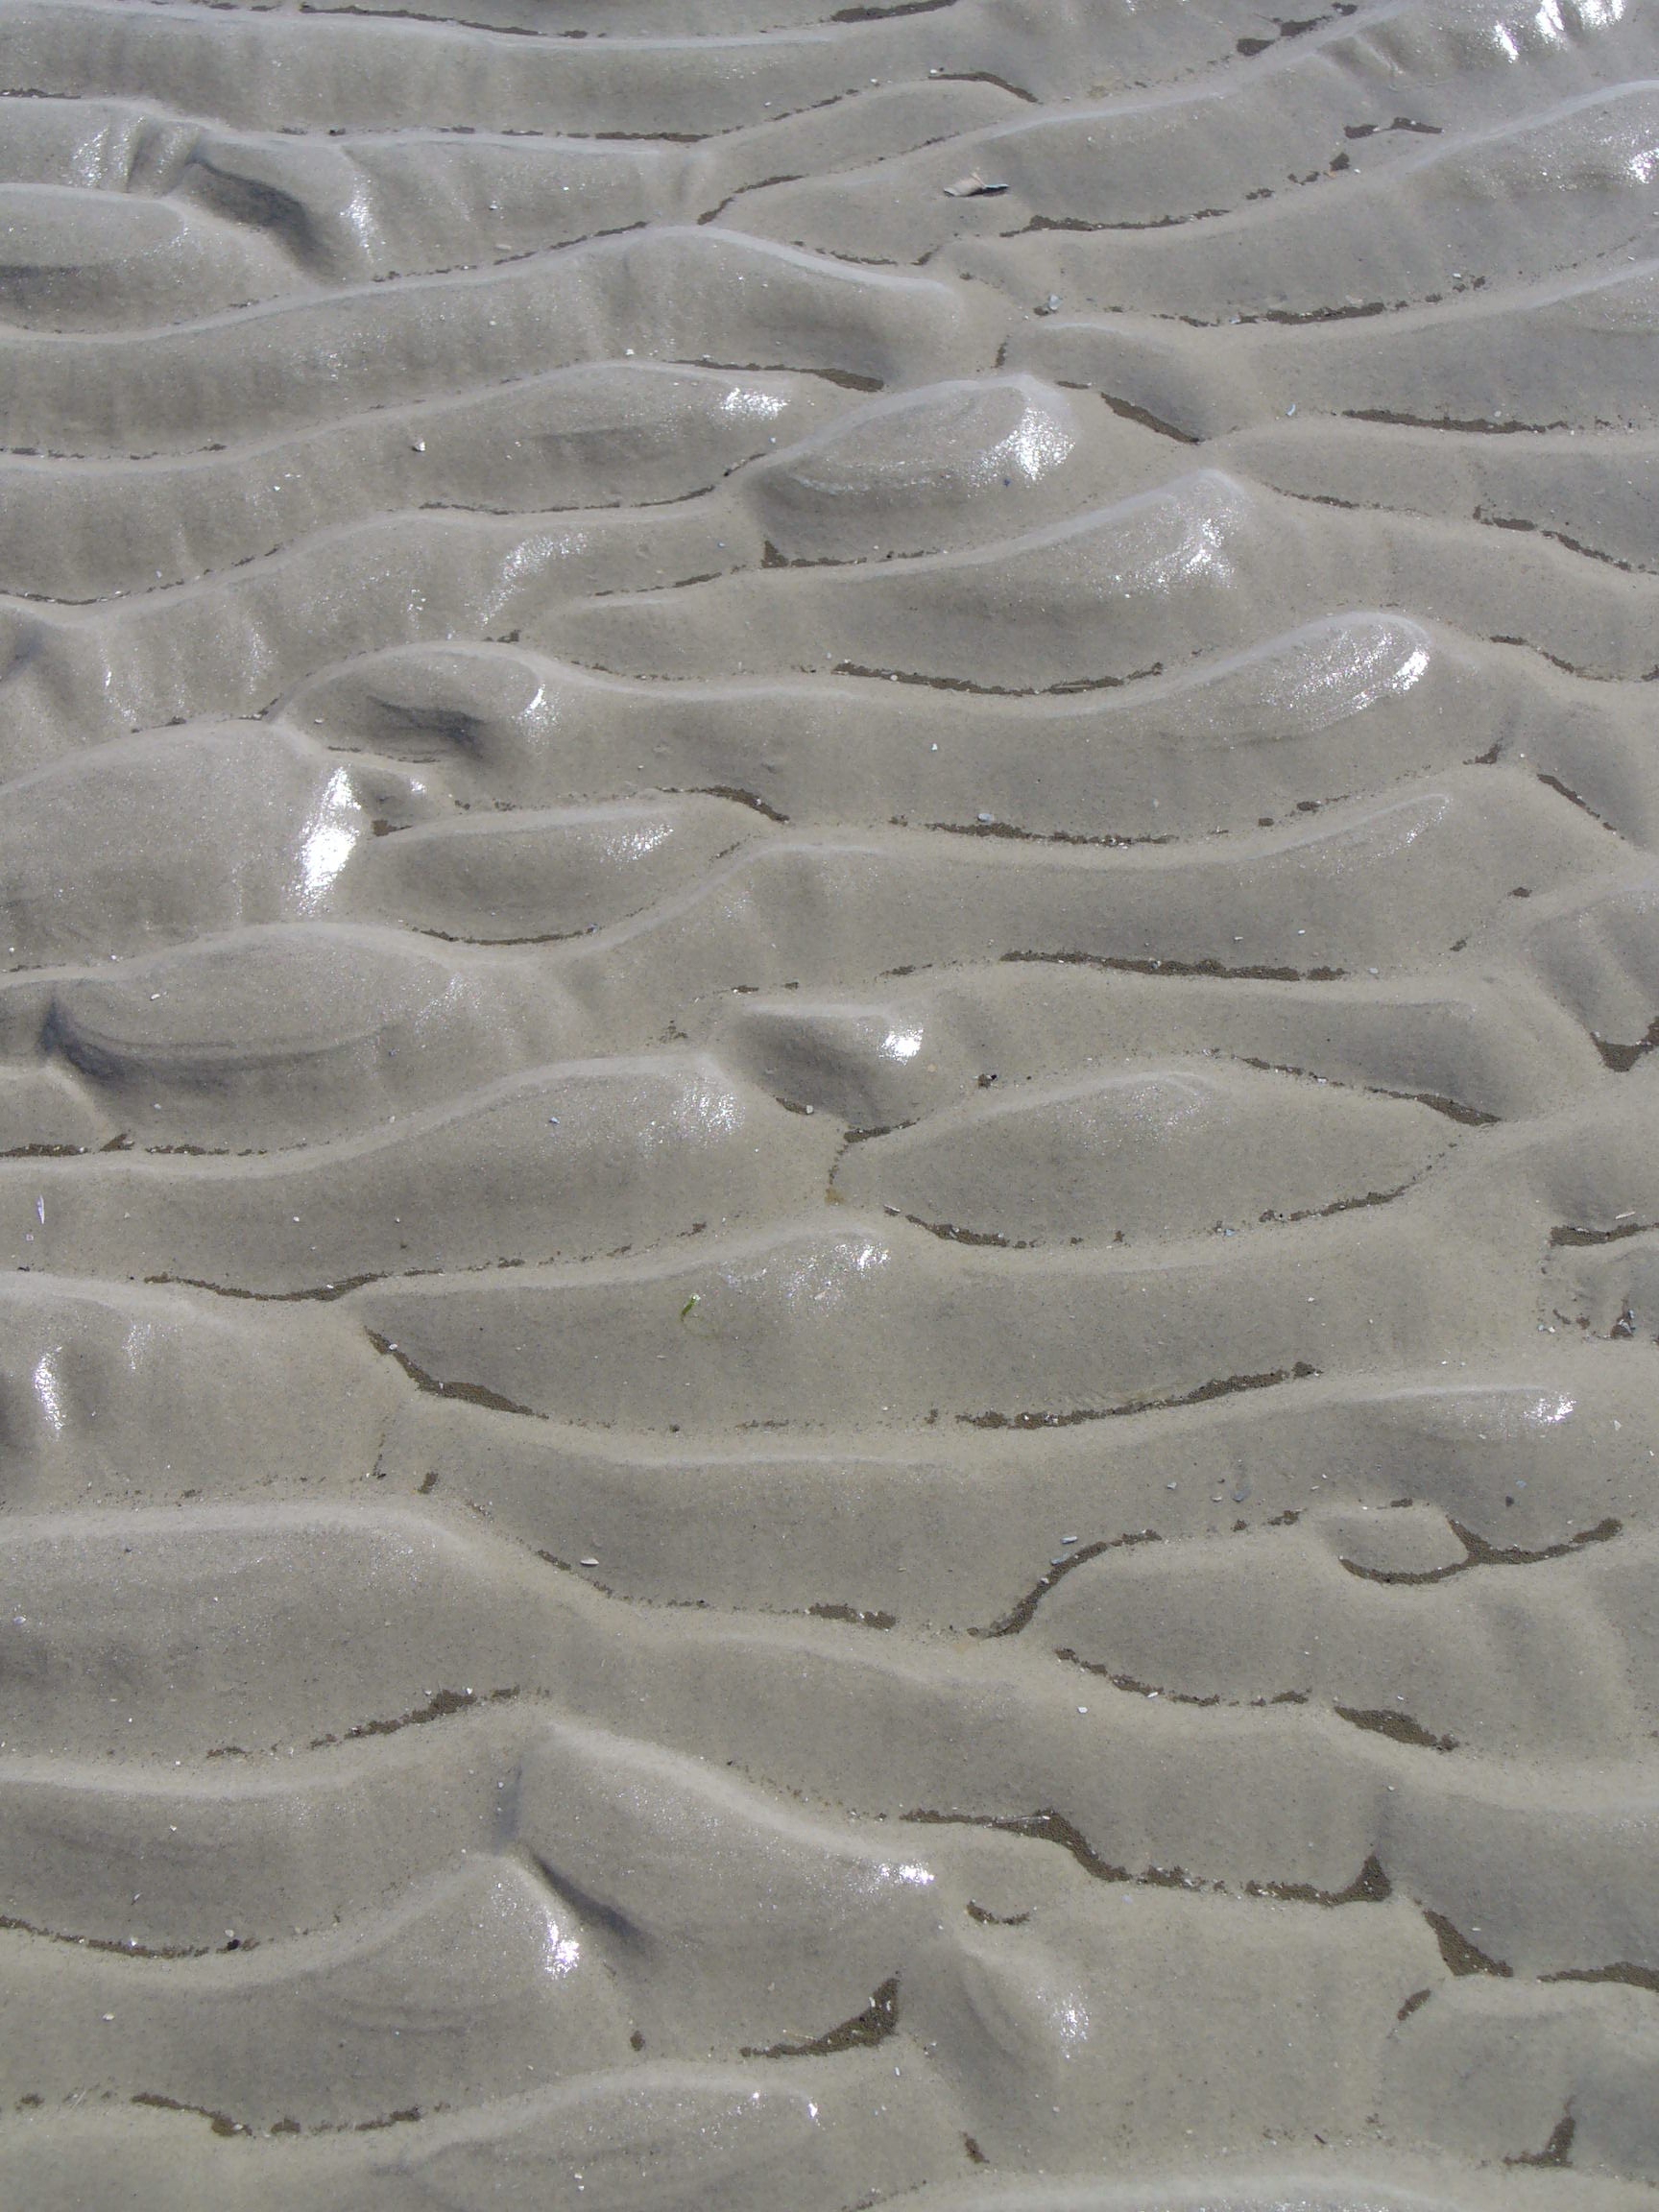
beach, sand, white, floor, ice, holiday, material, north sea, freezing, plaster, wadden sea, flooring, stone carving